Tyler Newton

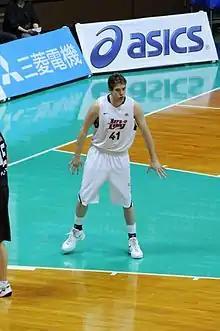
Newton with Rera Kamuy

In 2007, Newton was selected as one of two foreign (non-Japanese) players to lead a new Japanese franchise in the city of Sapporo. Newton joined Japanese superstar Takehiko Orimo for the inaugural season of the Rera Kamuy Hokkaido and, after a season of adjustment, they have turned the team into a leading force in the JBL. Newton and his team have the enthusiastic support of local residents, who are excited to have professional basketball in their city. Newton leads his team in scoring (17 points per game), rebounding (12 per game), blocked shots (1.4 per game).